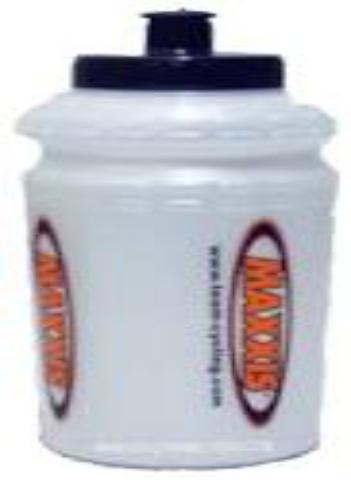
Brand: maxxis
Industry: Transportation